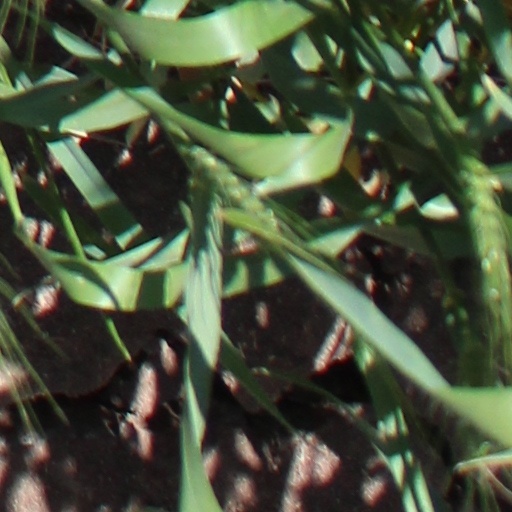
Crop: wheat